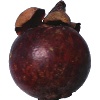
Label: Mangostan 1